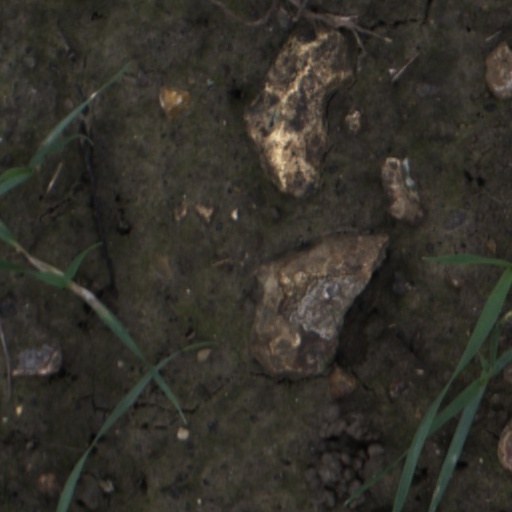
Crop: wheat